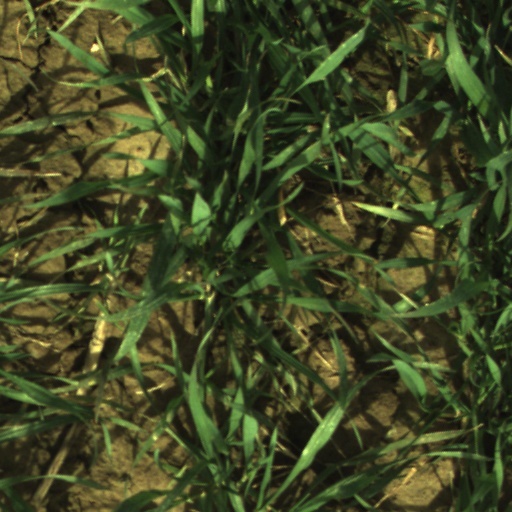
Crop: wheat